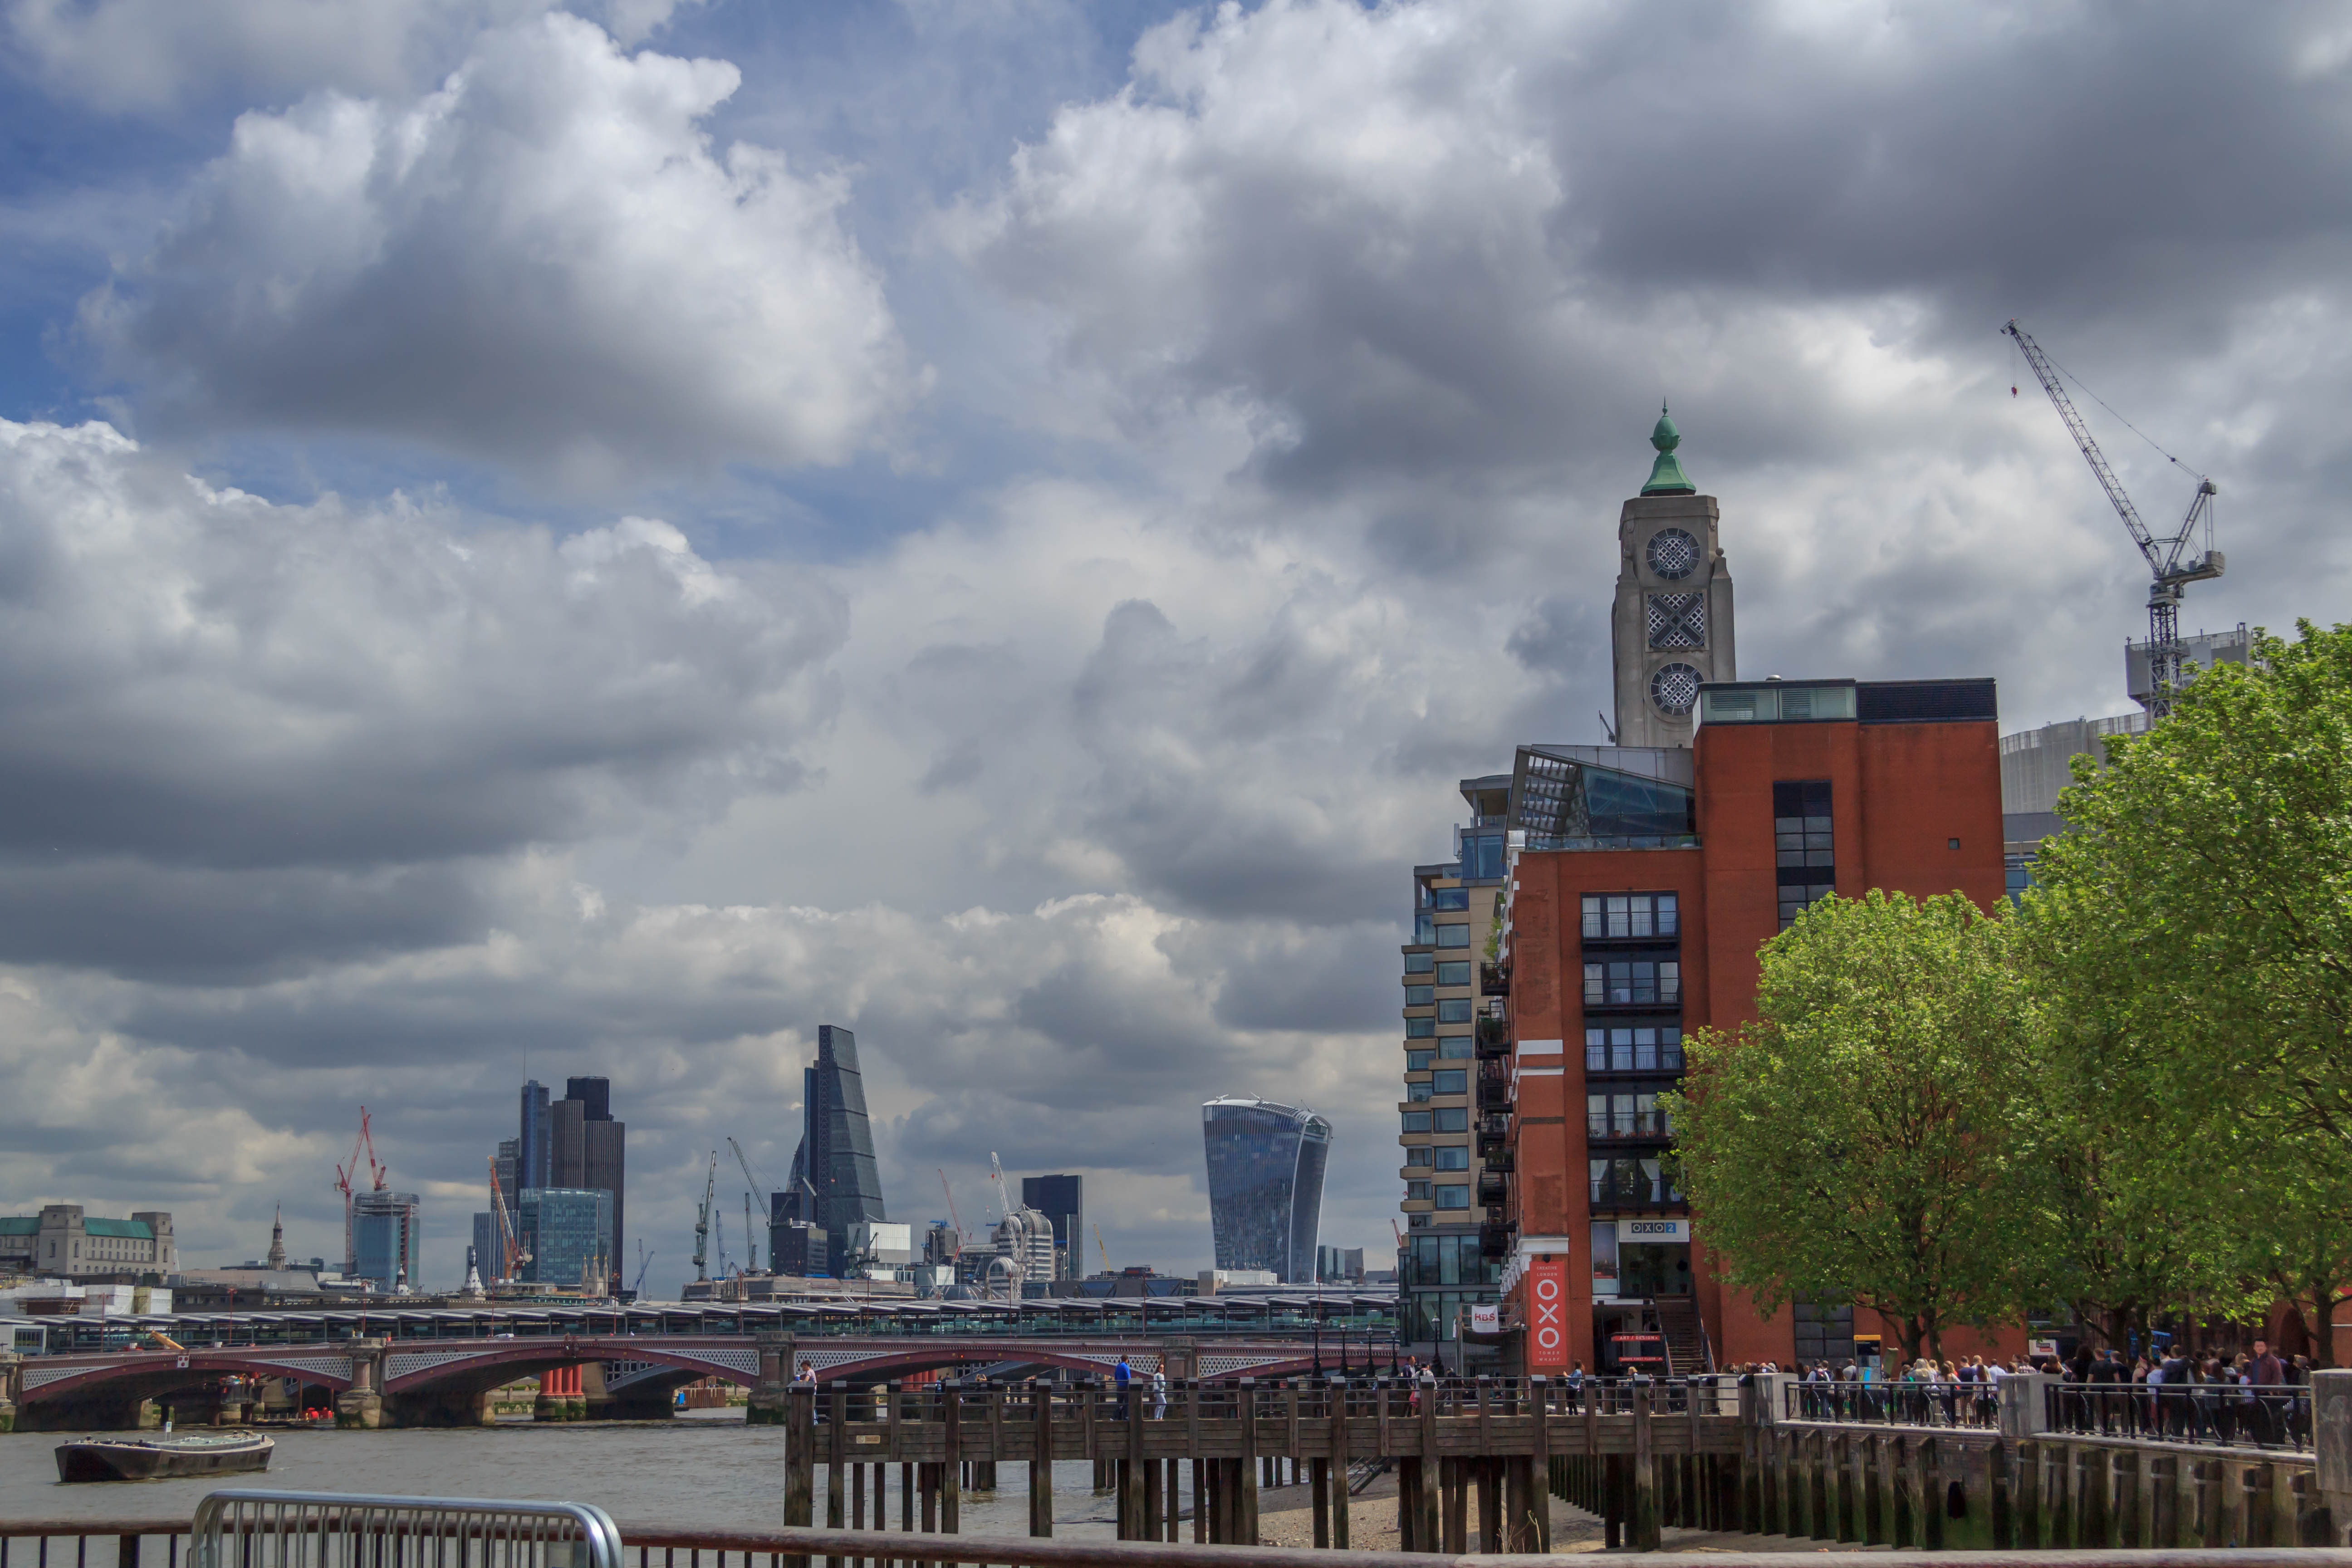
horizon, cloud, sky, skyline, city, skyscraper, cityscape, panorama, downtown, dusk, tower, landmark, tourism, concrete, tower block, deco, england, london, southwark, metropolis, river thames, urban area, oxo building, human settlement, metropolitan area